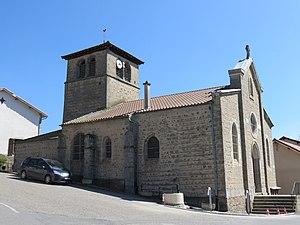
L'église Saint-Pierre de Valeille (Loire, France).
Valeille est une commune française située dans le département de la Loire, en région Auvergne-Rhône-Alpes.